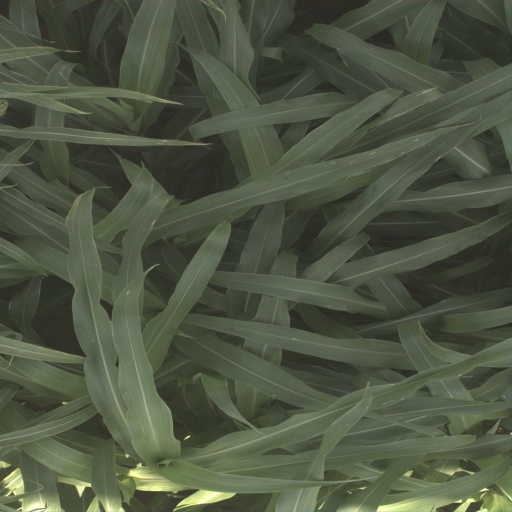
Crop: sorghum